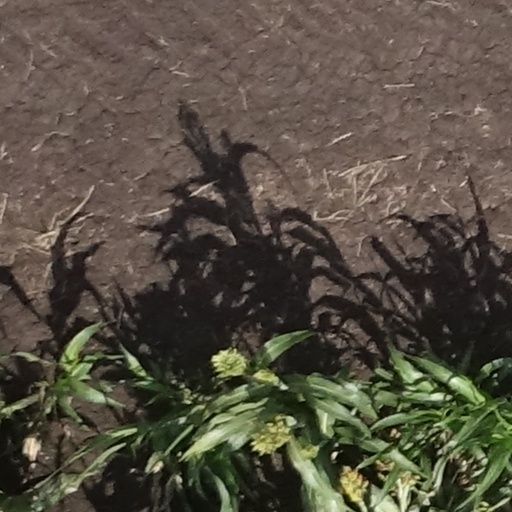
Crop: sorghum